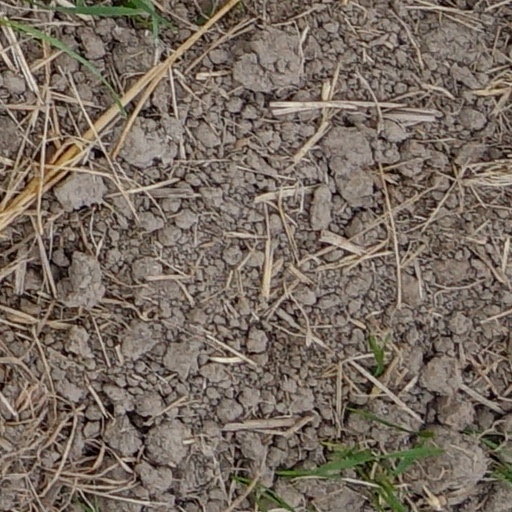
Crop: wheat